Marathon House

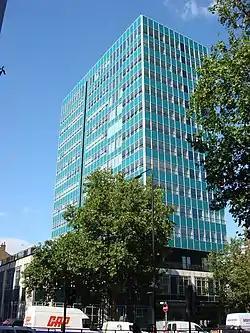
View of Marathon House

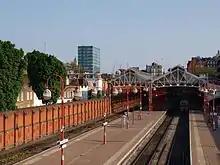
Marathon House behind Marylebone Station

Marathon House is a landmark building completed in 1960 (then Castrol House), it exhibited the first use of an American-style fully-glazed curtain wall in England. It is high and has 15 floors. The building was influenced by New York City's Lever House (1951-2).